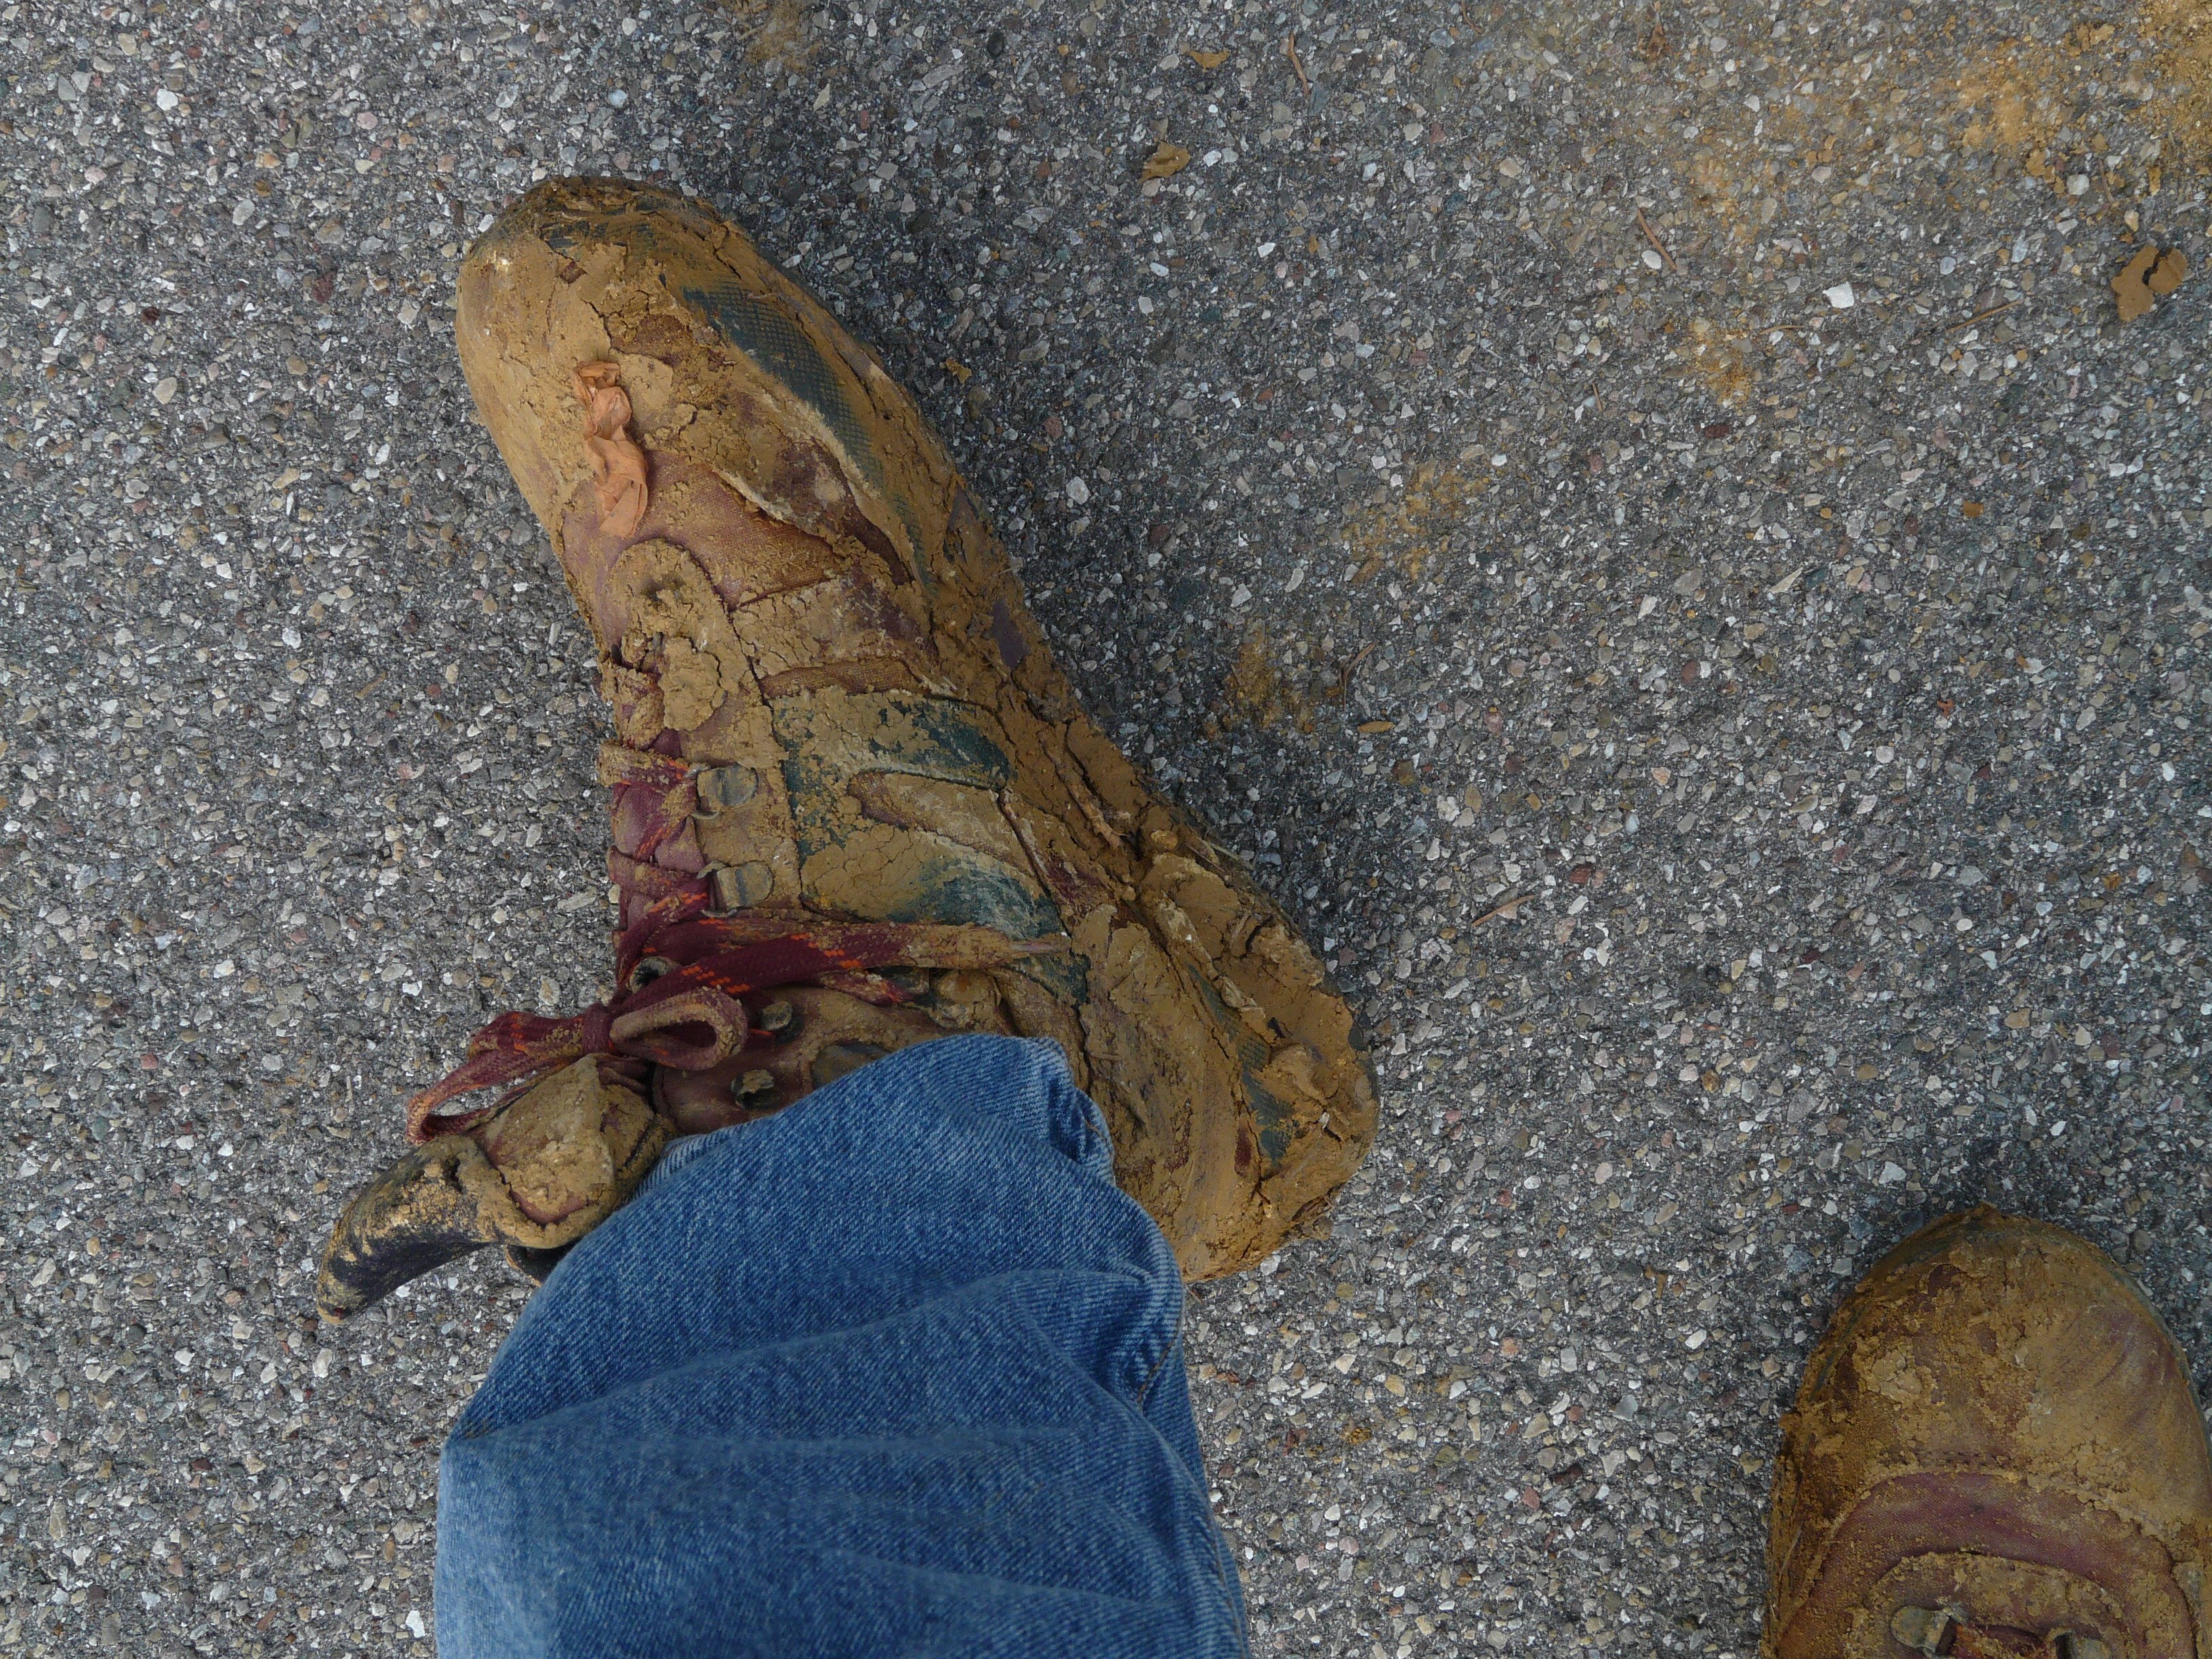
work, rock, wood, leaf, dirt, dirty, shoes, sculpture, clay, carving